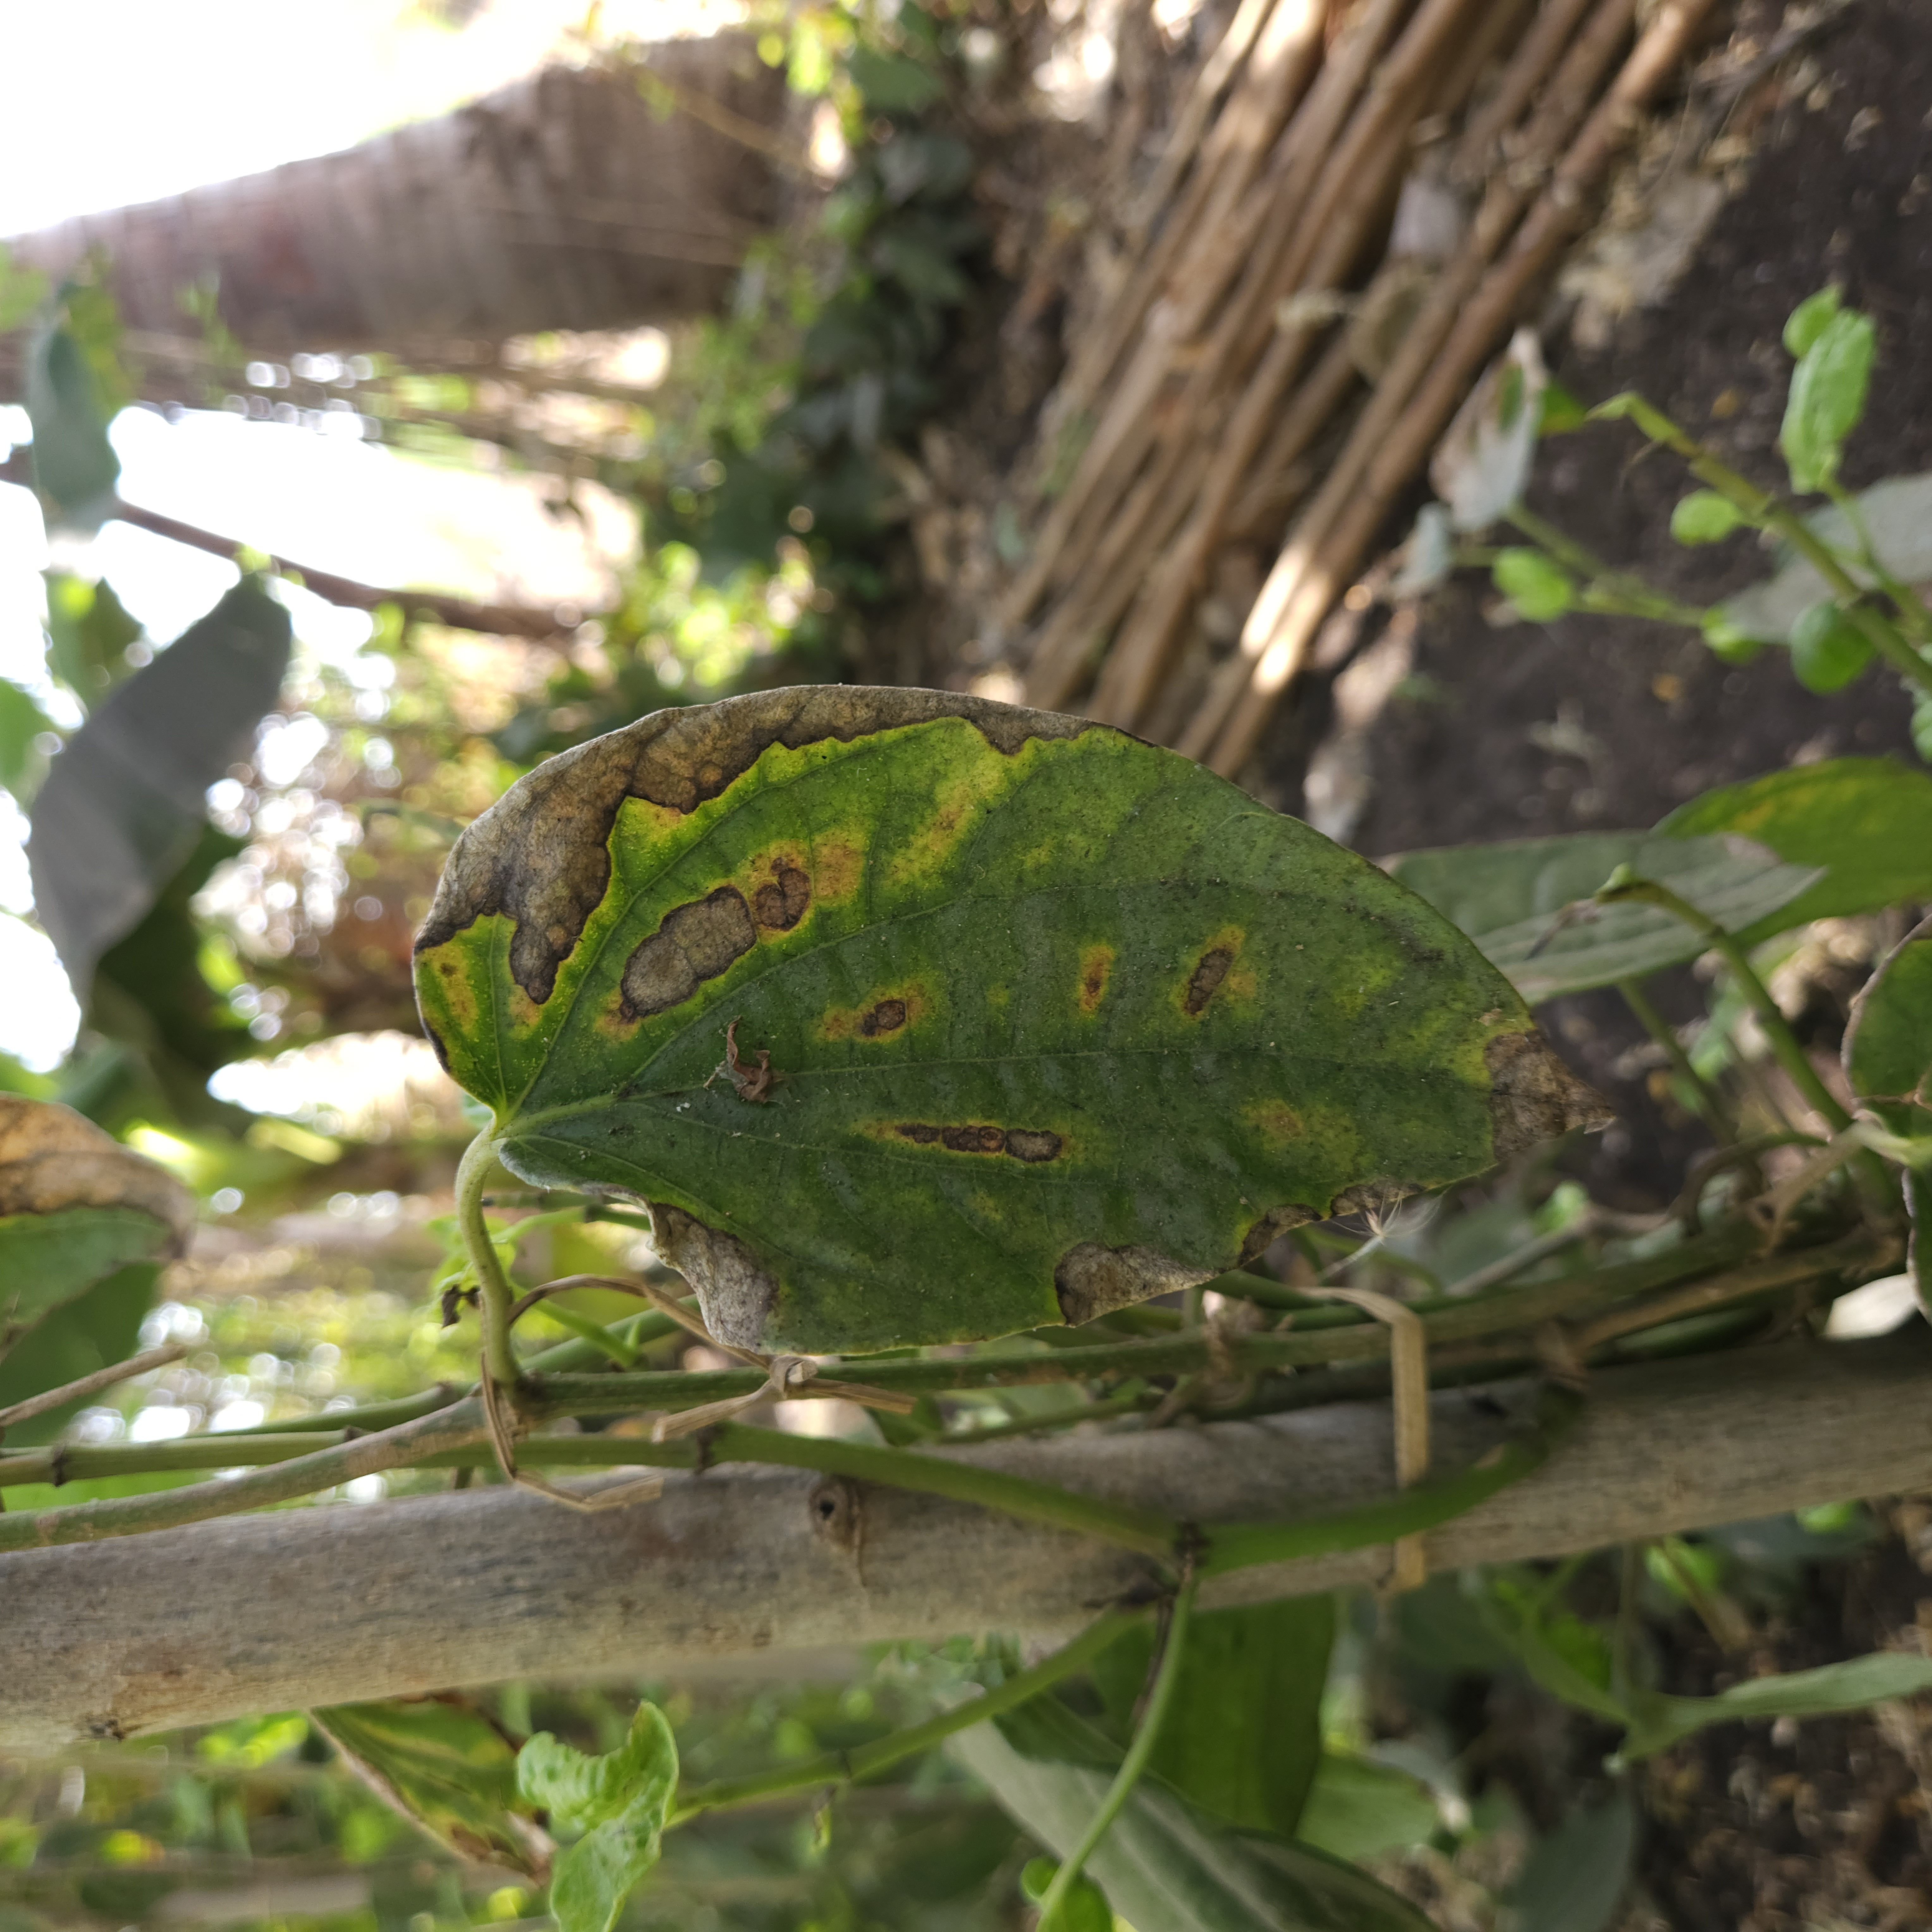
Label: Dried